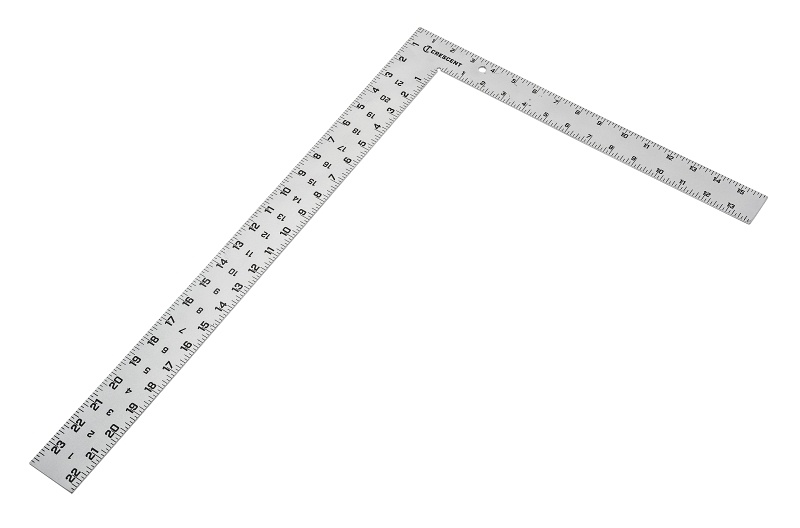
Crescent Lufkin L1624CS Carpenter's Square, 1/16 in Graduation, Steel
Crescent full line of squares is ideal for the professional tradesmen who get the job done at all costs, with longevity and an investment in their craft. Equipped to perform in a variety of environments, Crescent squares allow you to easily complete multiple tasks. And with advanced design features that provide durability and maximum functionality, Crescent squares outlast the elements. In grit, dust or tough territory there's a square for your unique application. Unit: CD UPC: 037103328236 Model Number: L1624CS
Brand: Lufkin
Category: Hardware > Tools > Measuring Tools & Sensors > Squares > Framing Squares